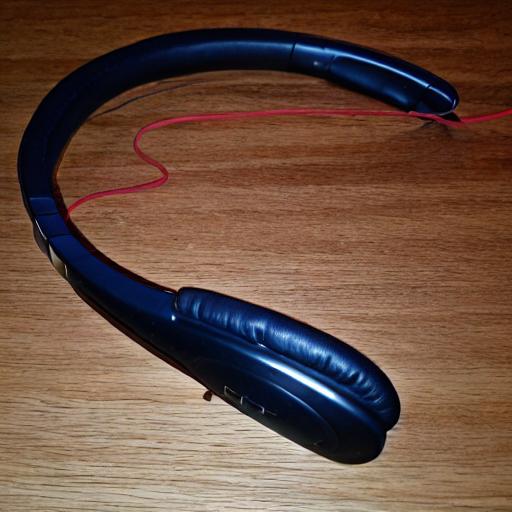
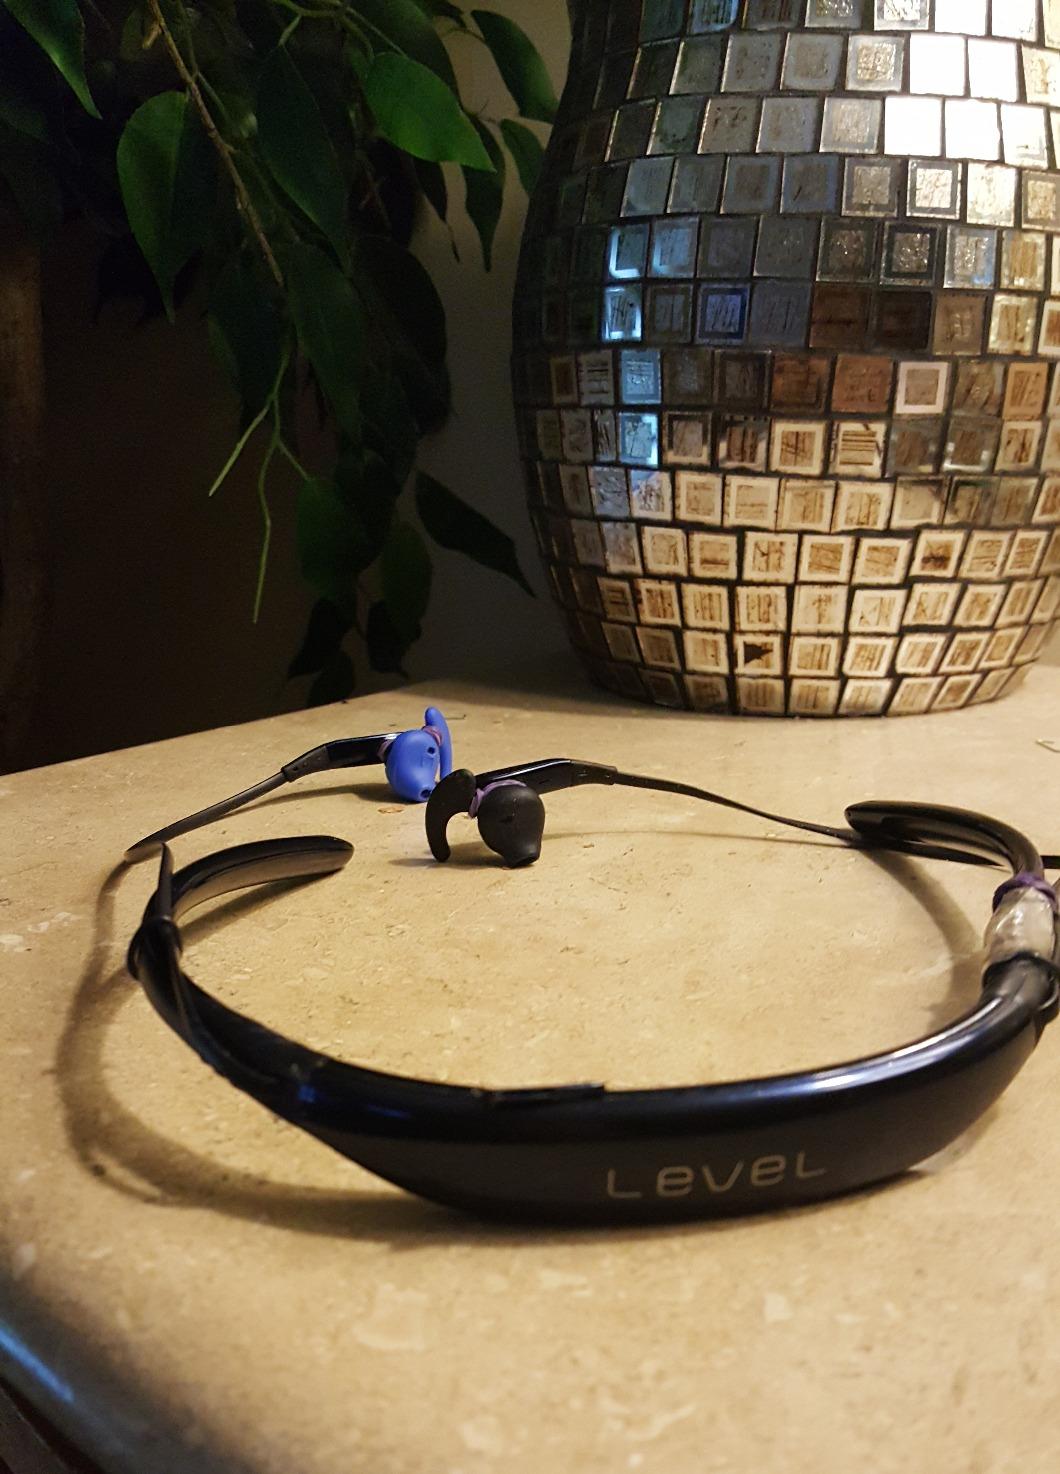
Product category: headphones
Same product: no